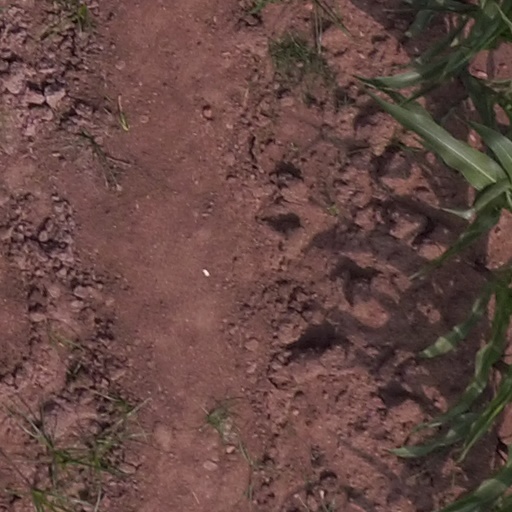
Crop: maize; corn